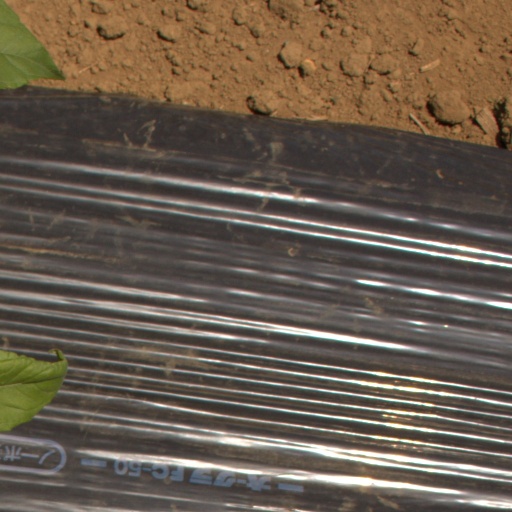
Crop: Jerusalem artichoke